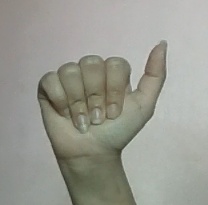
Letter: dhad